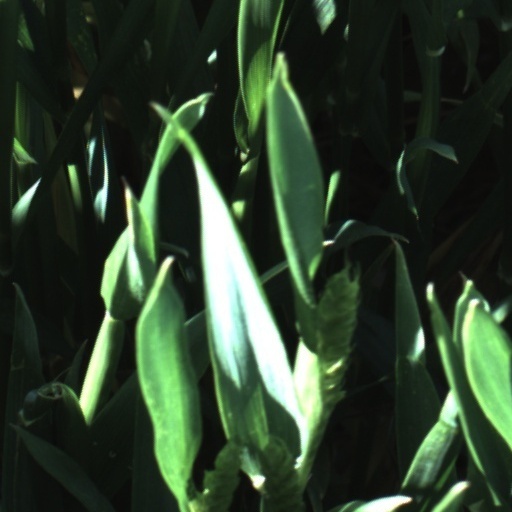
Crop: wheat